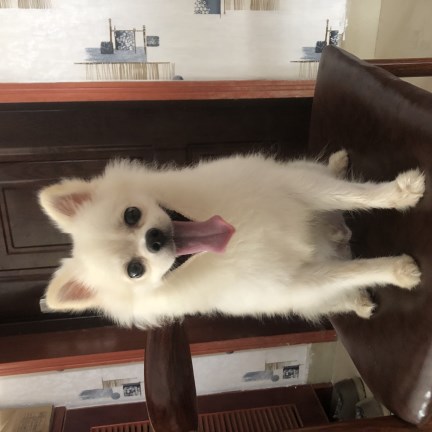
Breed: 1936-n000005-Pomeranian